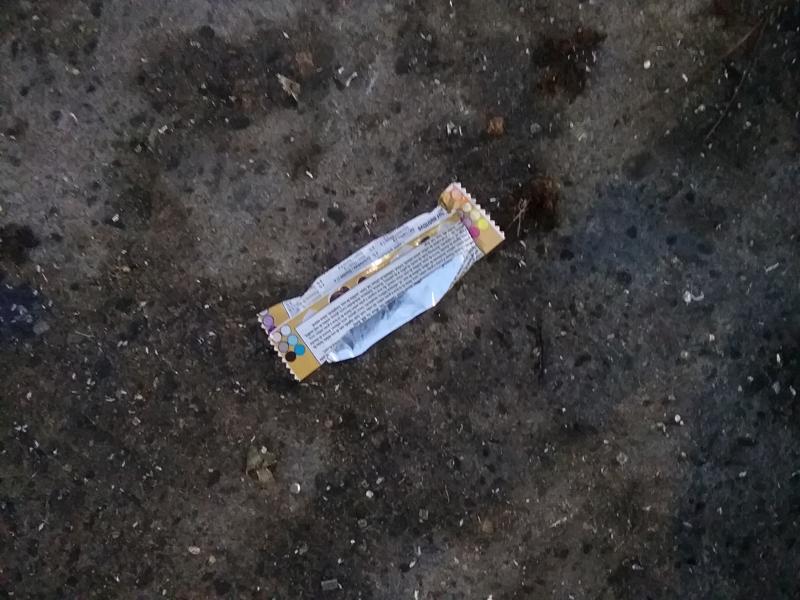
Waste category: trash